Juan Manuel de Rosas

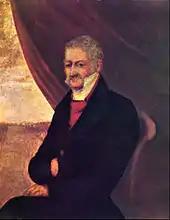
An elderly Rosas during his exile

Rosas failed to acknowledge that discontent was steadily growing throughout the country. Throughout the 1840s he became increasingly secluded in his country house in Palermo, some miles away from Buenos Aires. There he ruled and lived under heavy protection provided by guards and patrols. He declined to meet with his ministers and relied solely on secretaries. His daughter Manuela replaced his wife at his right hand and became the link between Rosas and the outside world. The reason for Rosas' increasing isolation was given by a member of his secretariat: "The dictator is not stupid: he knows the people hate him; he goes in constant fear and always has one eye on the chance to rob and abuse them and the other on making a getaway. He has a horse ready saddled at the door of his office day and night".